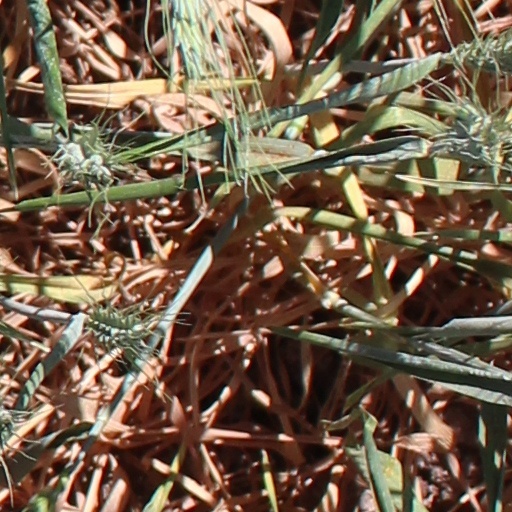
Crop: wheat